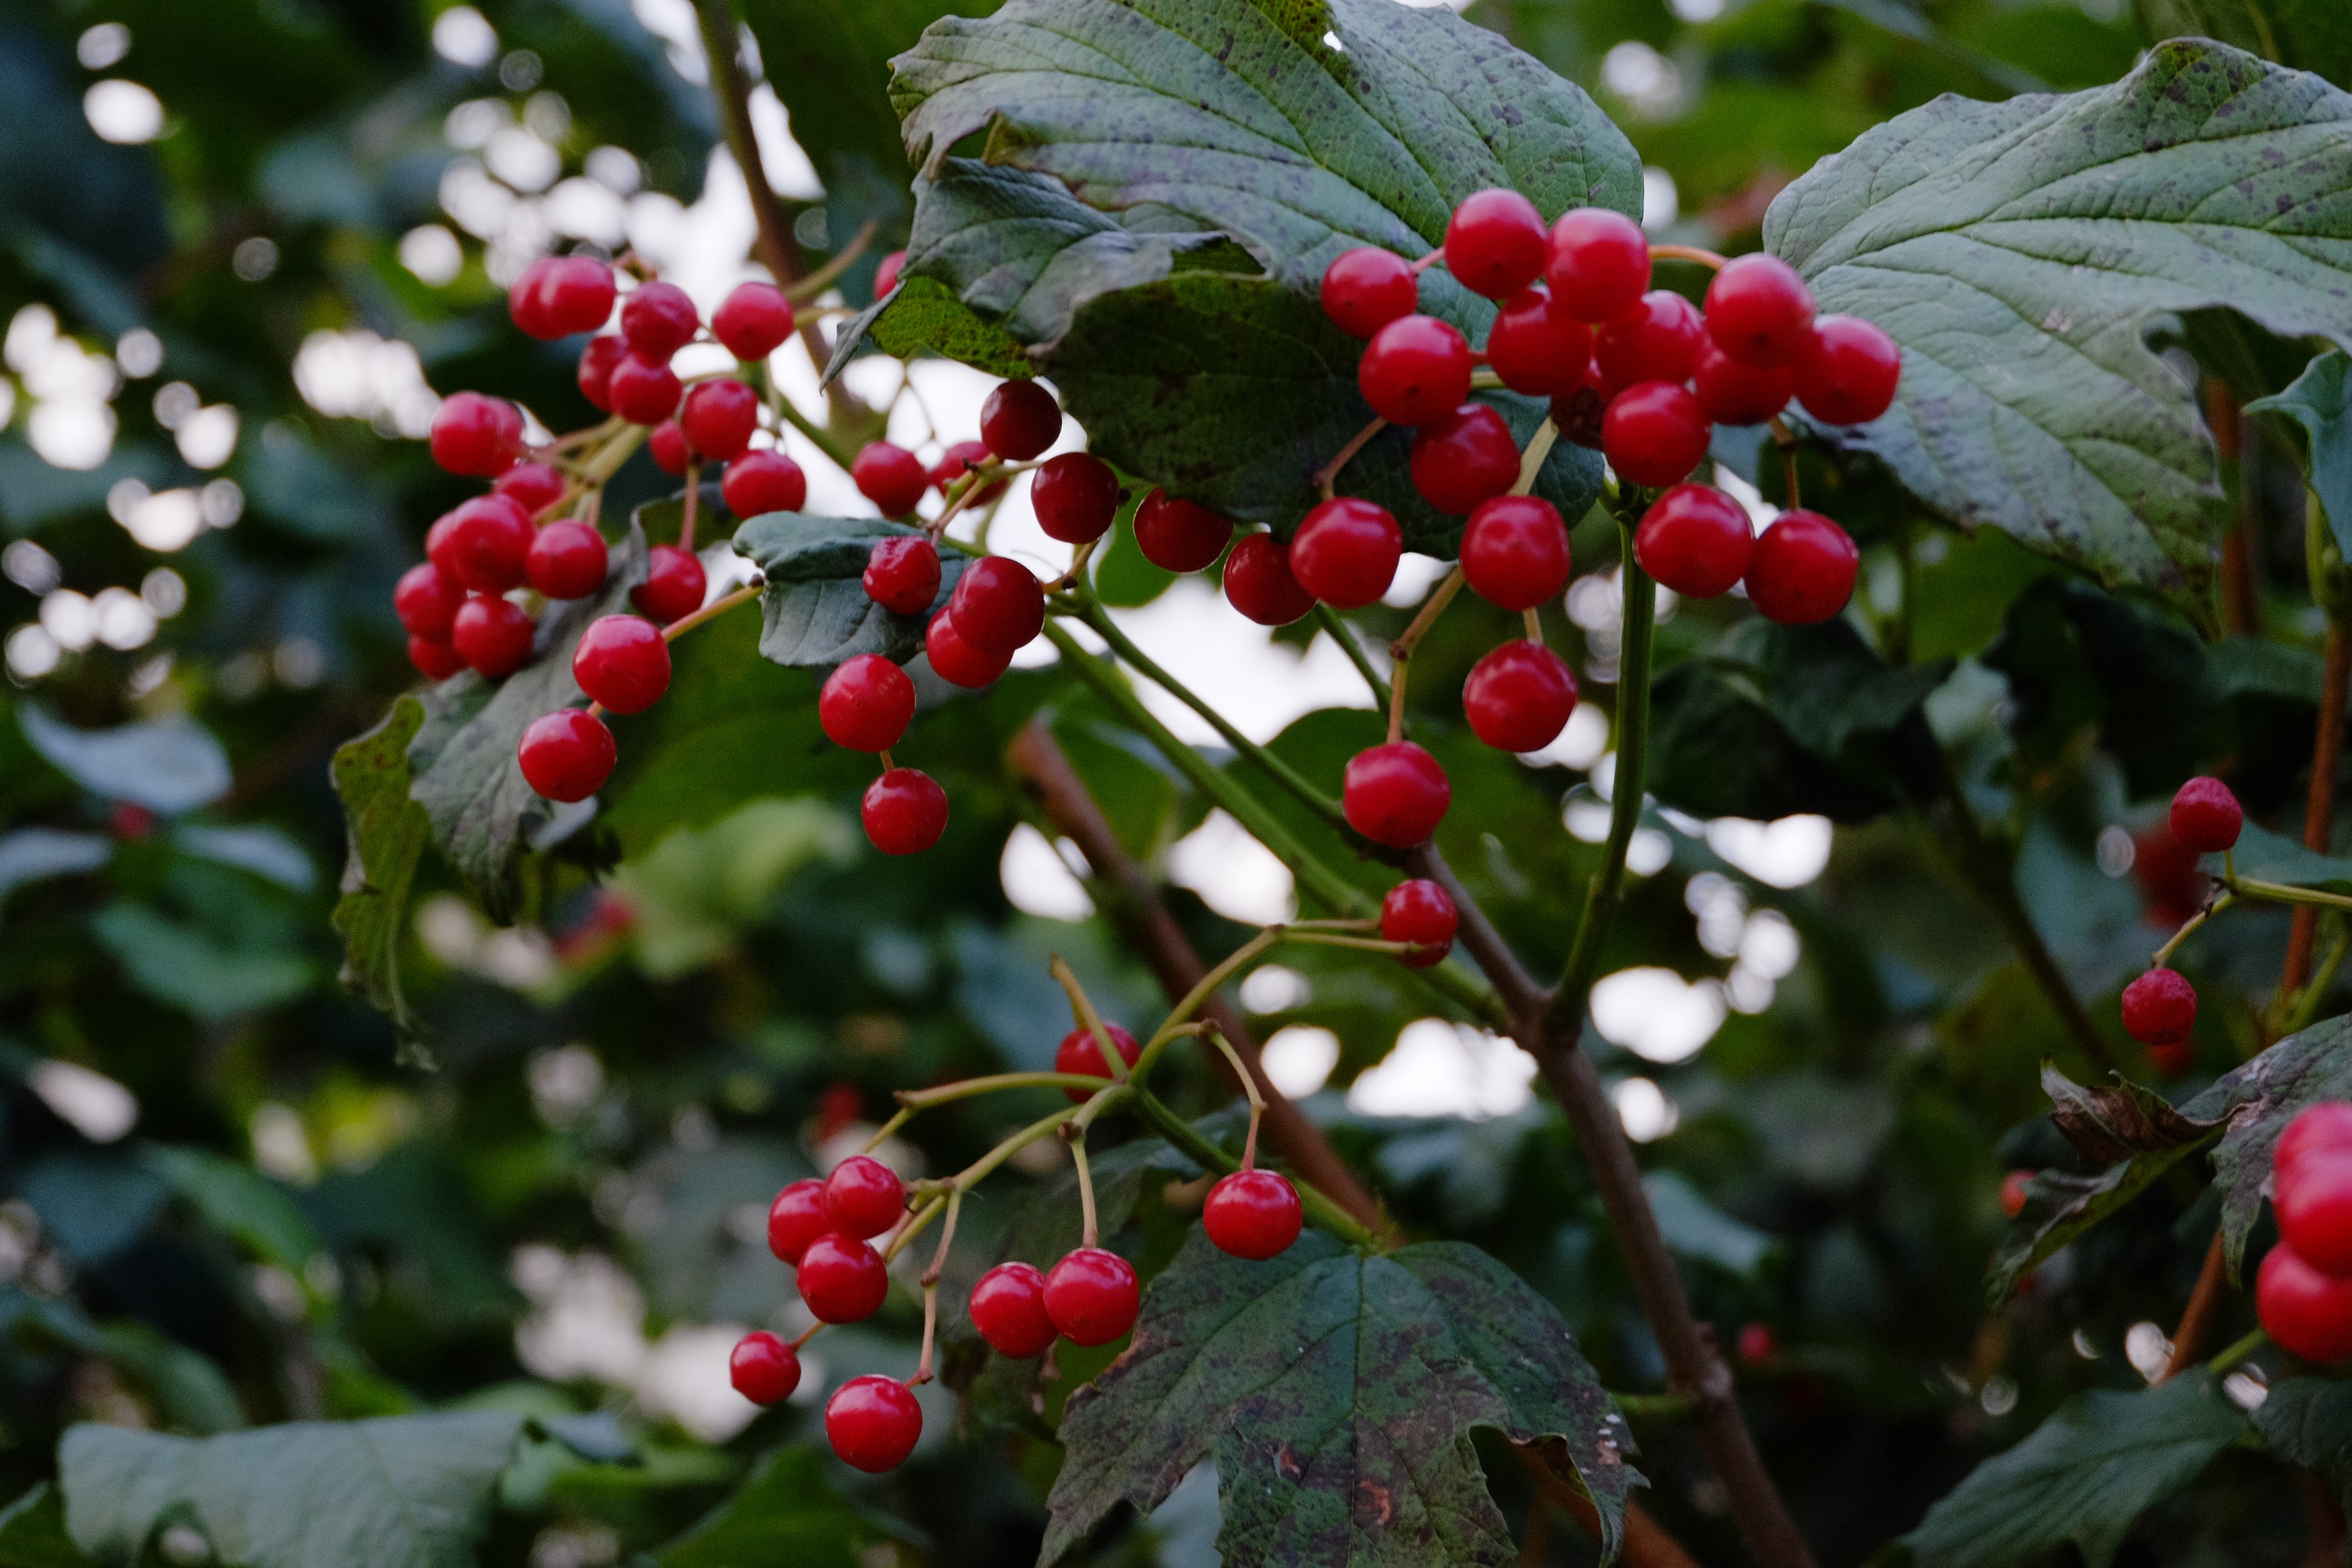
nature, branch, plant, fruit, berry, leaf, flower, ripe, bush, food, green, red, produce, macro, evergreen, autumn, closeup, leaves, holly, shrub, viburnum, rowan, hawthorn, sorbus, flowering plant, lingonberry, woody plant, land plant, aquifoliaceae, aquifoliales, chinese hawthorn, schisandra, moschatel family